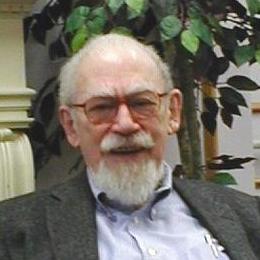
Age: 81